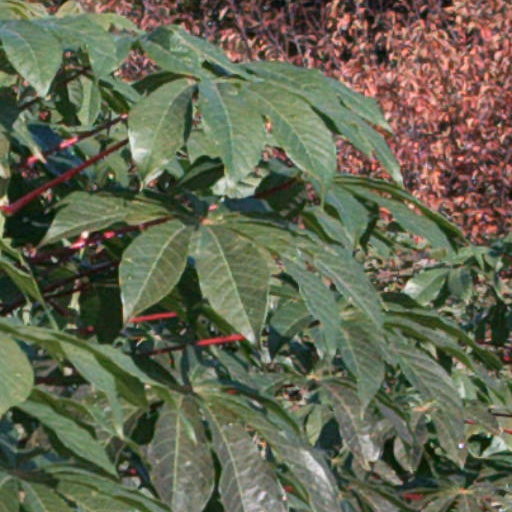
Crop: cassava